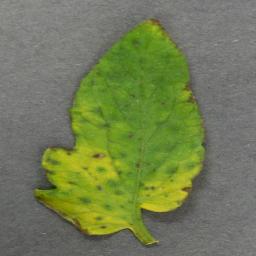
Label: Tomato___Tomato_Yellow_Leaf_Curl_Virus